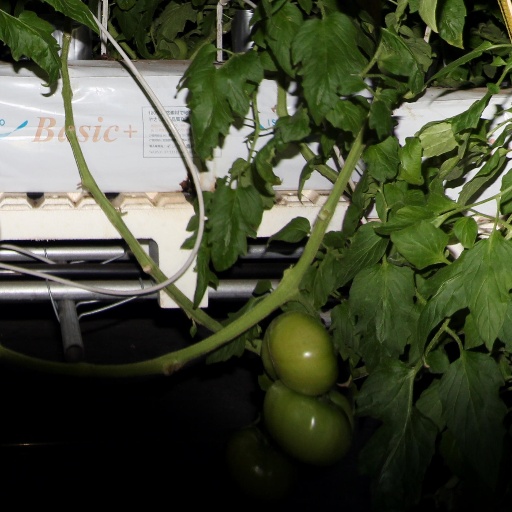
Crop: tomato